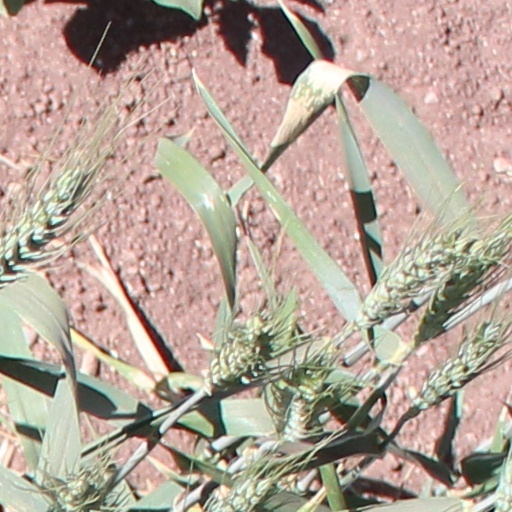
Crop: wheat